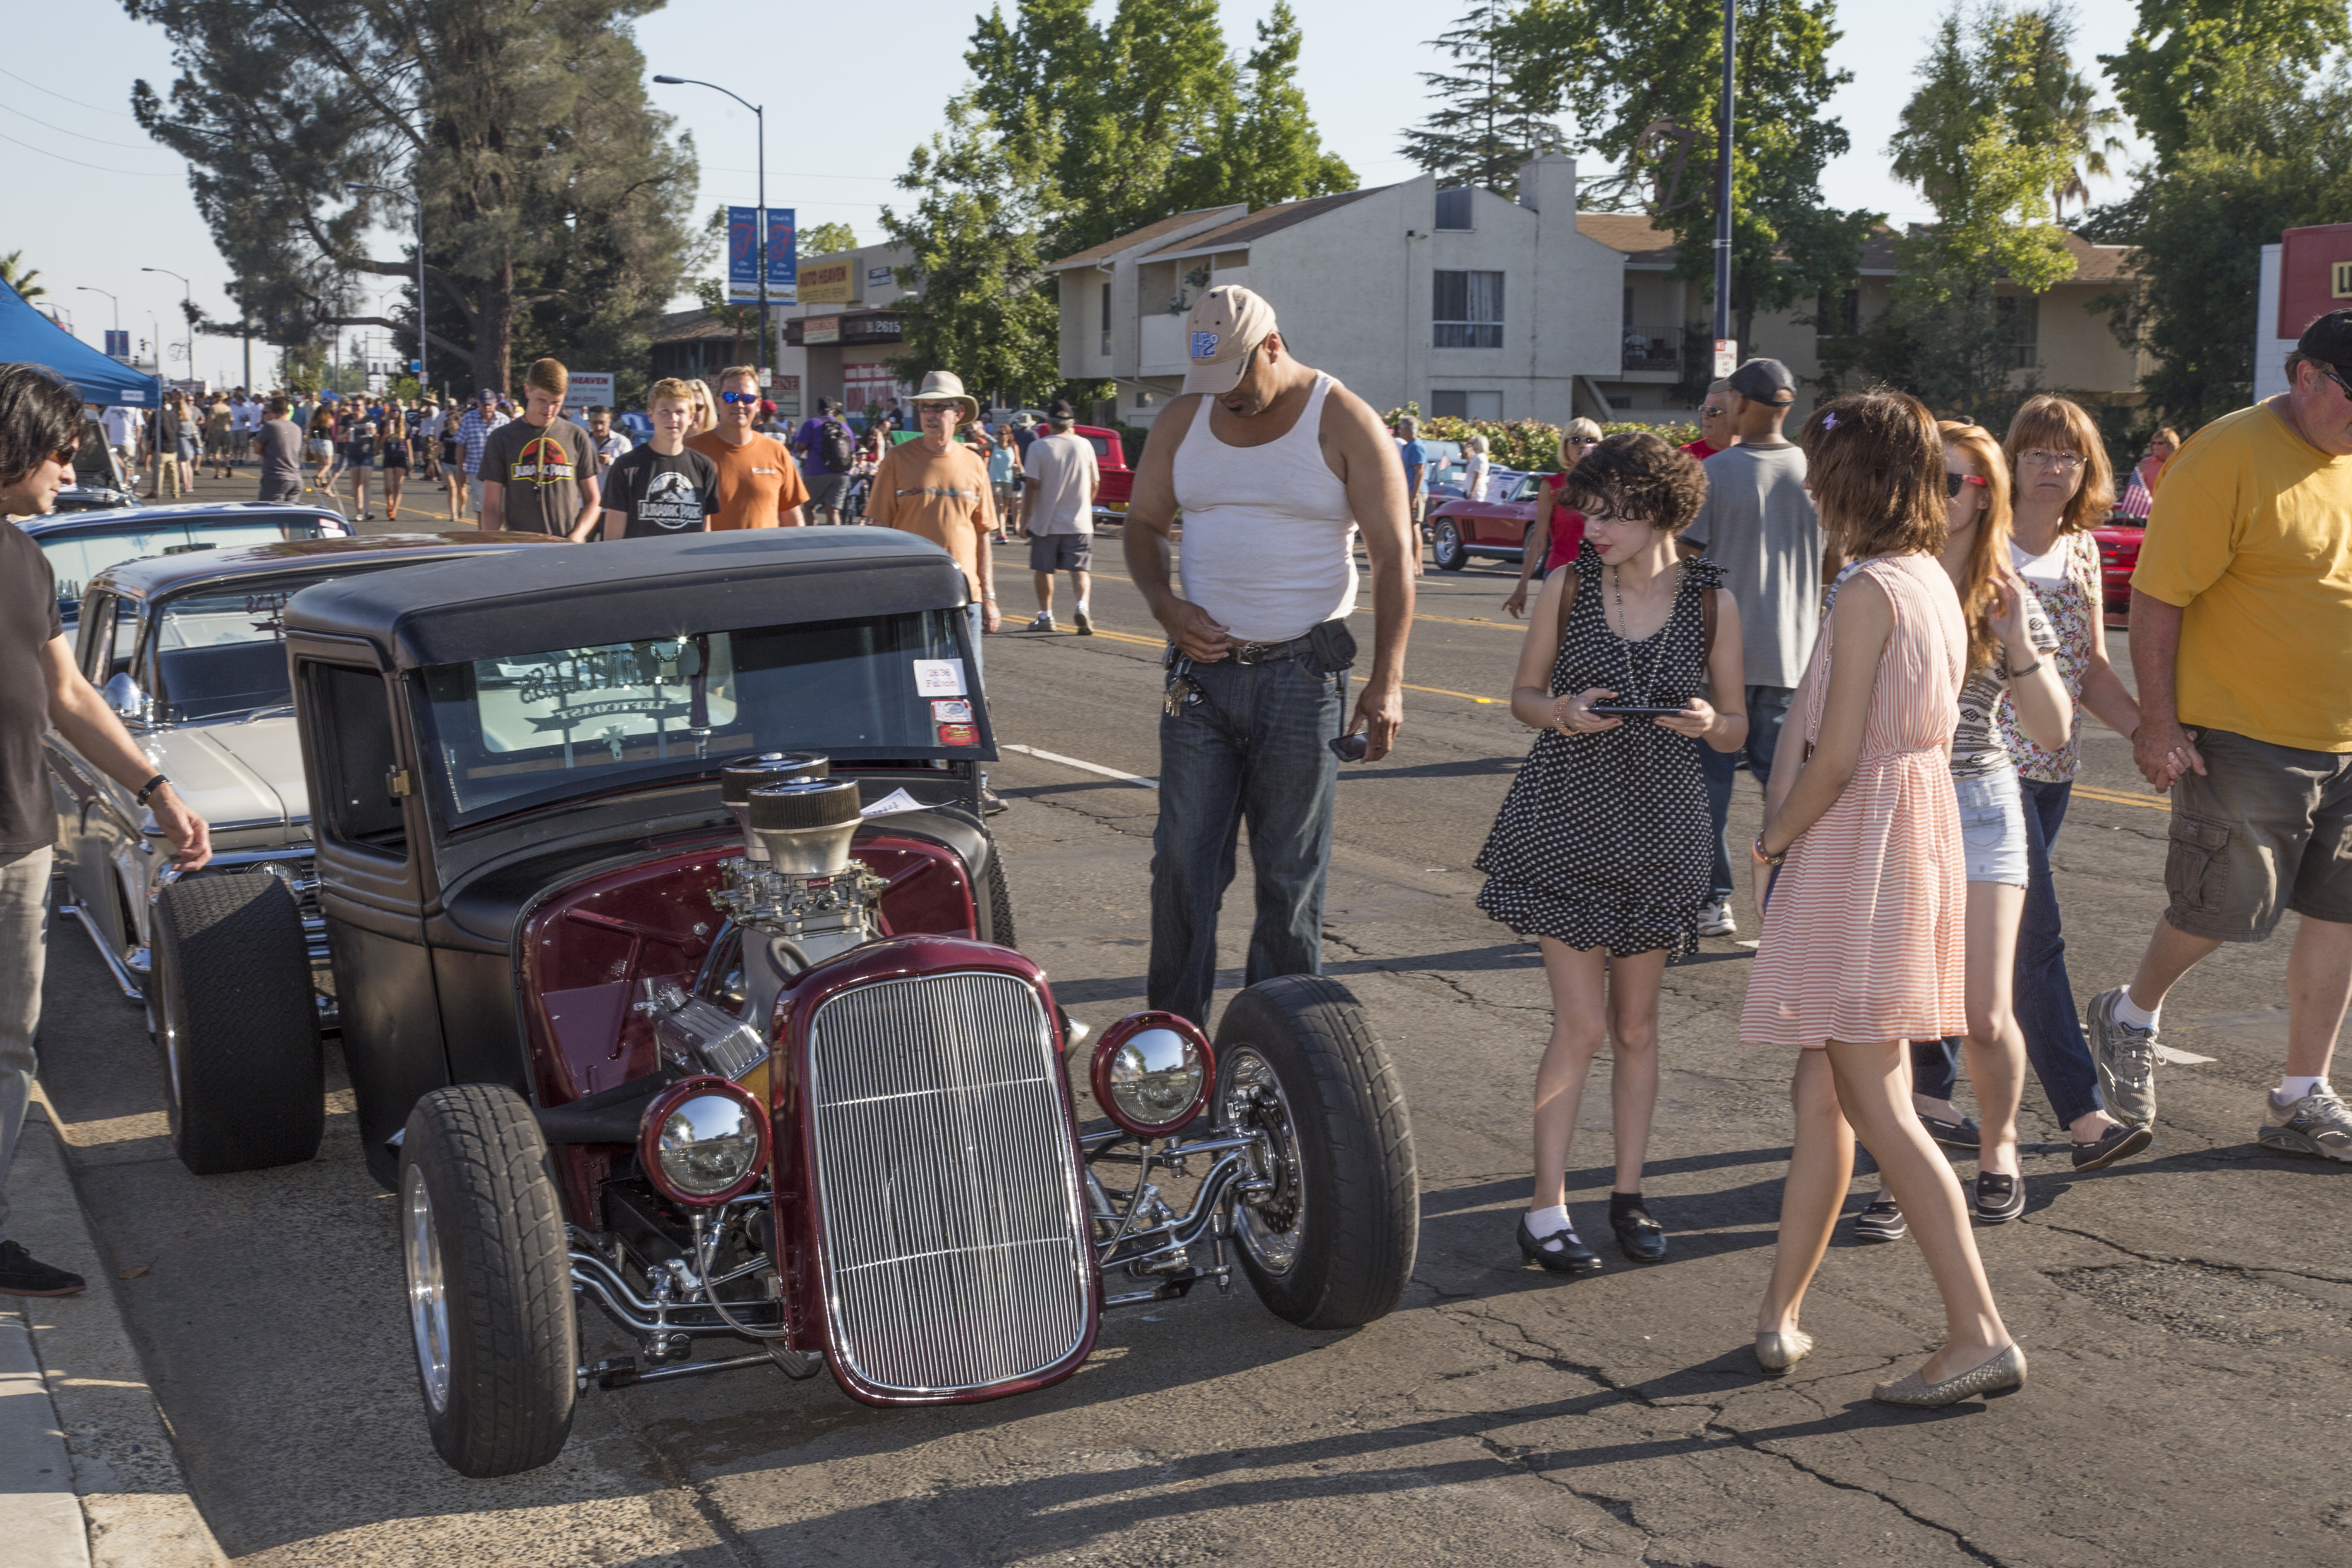
car, vehicle, parade, festival